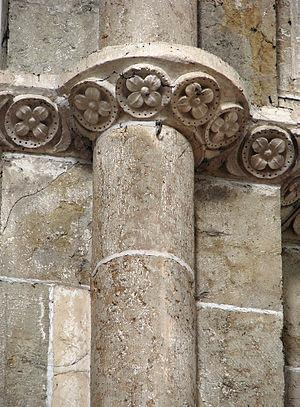
Détail de la frise dans la nef (2ème moitié du 12ème siècle). Basilique Sainte-Marie-Madeleine de Vézelay.
La basilique Sainte-Marie-Madeleine de Vézelay est une ex abbatiale française du XIIᵉ siècle située à Vézelay, dans le département de l'Yonne en Bourgogne-Franche-Comté. Haut lieu de la chrétienté au Moyen Âge, Vézelay est un lieu de pèlerinage important sur le chemin de Saint-Jacques-de-Compostelle.